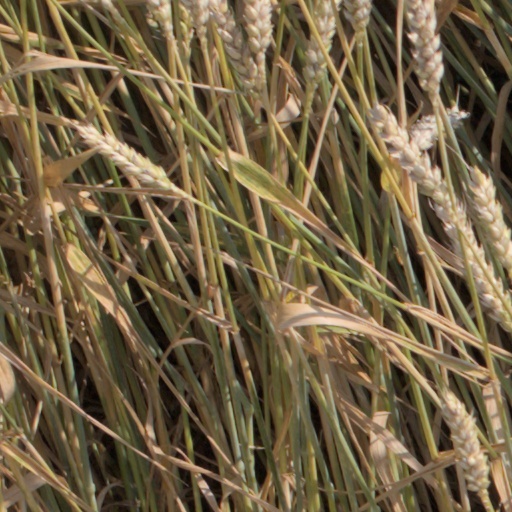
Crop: wheat